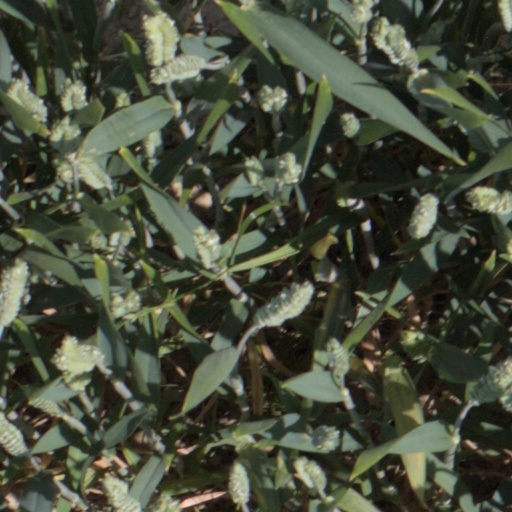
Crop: wheat